Tang Chun Man

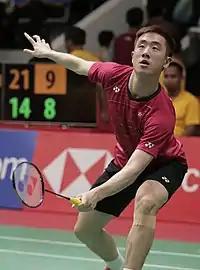
Tang at the 2018 Indonesia Masters

Jordan Tang Chun Man (born 20 March 1995) is a Hong Kong badminton player. He started playing badminton at the age of seven, and joined the national team when he was 18. He was a 2025 Asian Championships gold medalist, 2018 Asian Games silver medalist, and two-time bronze medalists in the World Championships. He won his first title in the 2016 Chinese Taipei Masters partnering with Tse Ying Suet.